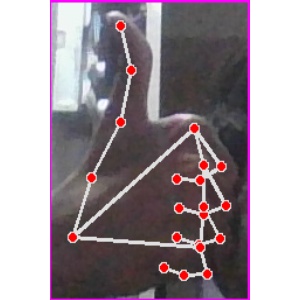
अक्षर: थ